SS Augsburg

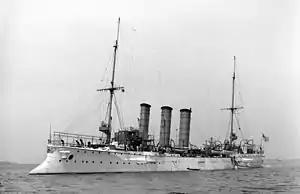
The cruiser

On 16 December 1911 "" left Hamburg in ballast. Her master was a Captain Wilhelm Winter from Altona, Hamburg. The number of her crew was variously reported as 37 or 39. She reached New York on 5 January 1912, where she spent four weeks in port. She loaded cargo that included cans of kerosene for Batavia. On 2 February she left New York for Batavia via Durban. She was expected in Durban about 5 March, but failed to arrive, and was reported overdue.